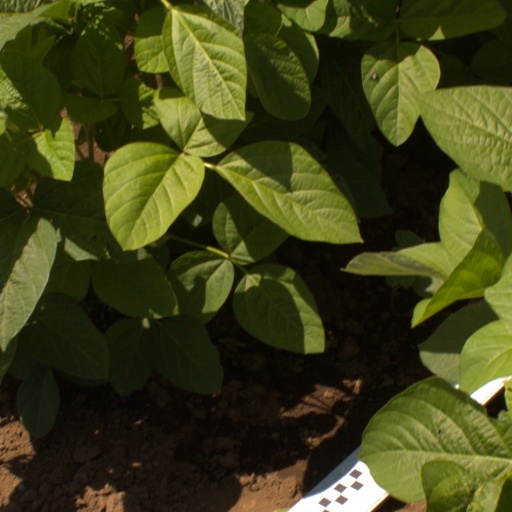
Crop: soybean